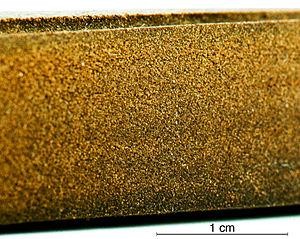
Résine de Cannabis, macrophotographie x17
Le haschich est le nom donné couramment à la résine de cannabis, il est issu d'une extraction de la résine des fleurs femelles de cannabis et peut être mélangé à des matières à moindre coût pour augmenter sa masse et donc sa rentabilité.